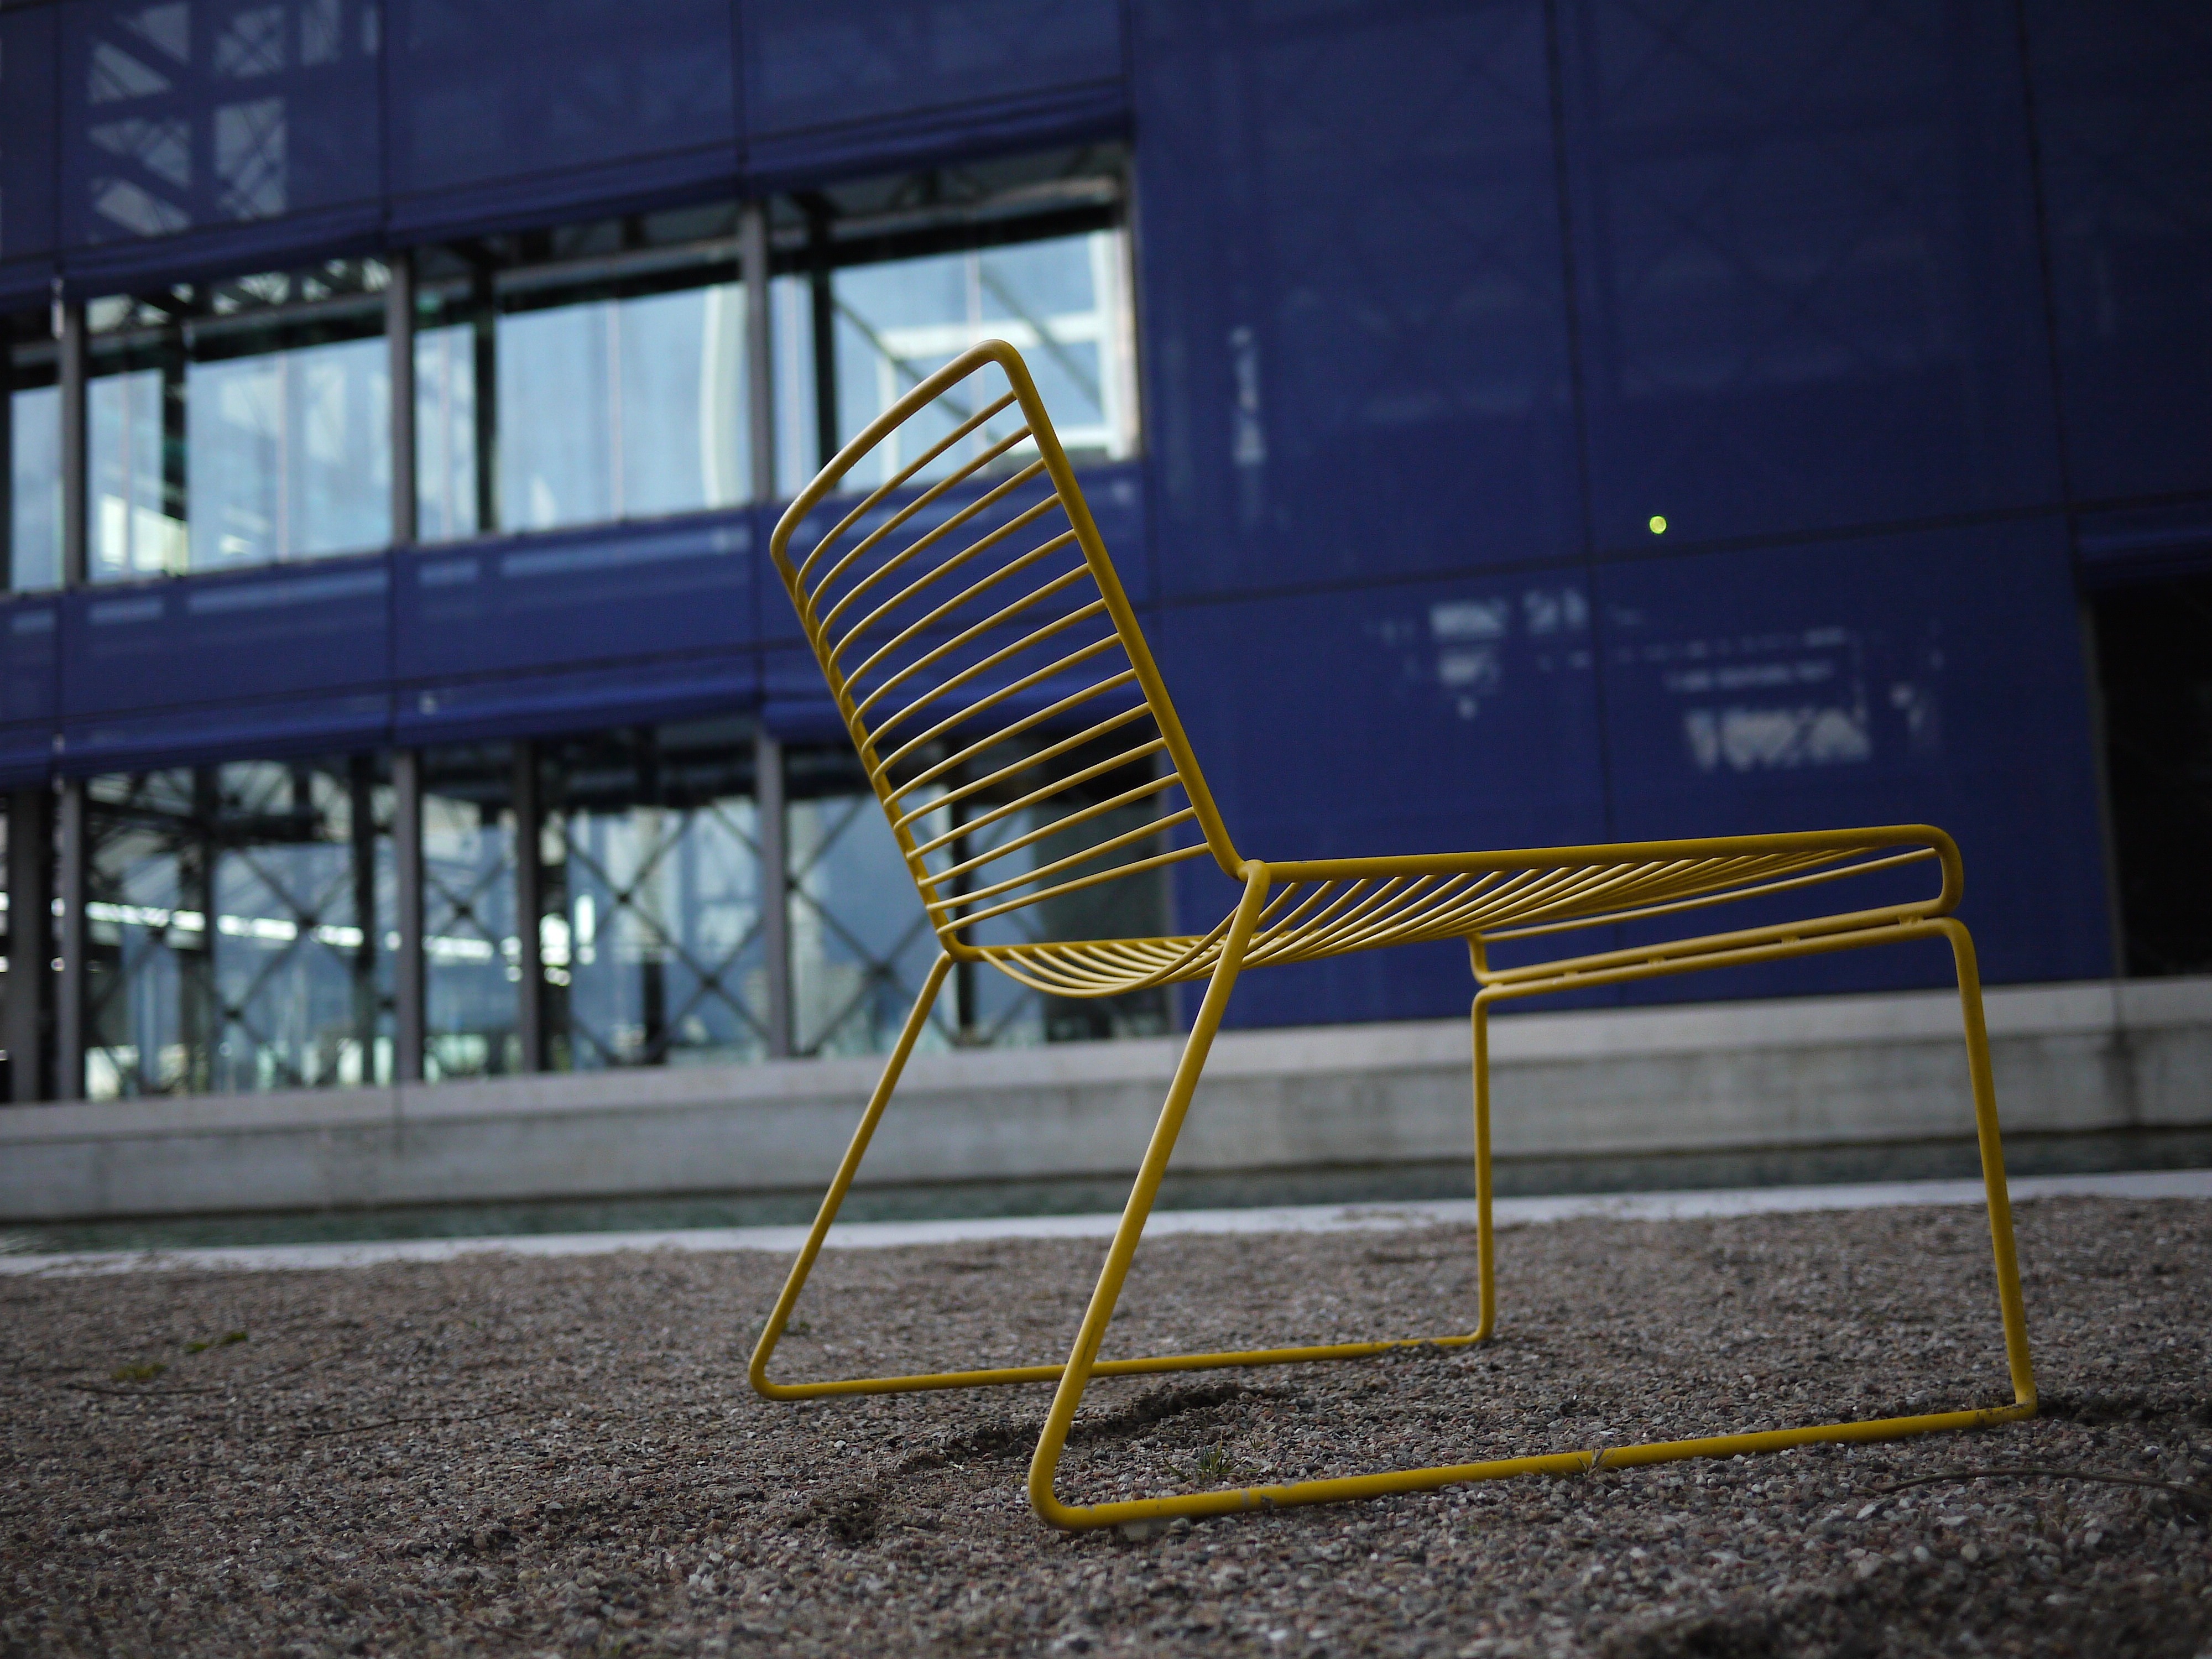
chair, city, blue, furniture, yellow, concert hall, denmark, copenhagen, dr byen